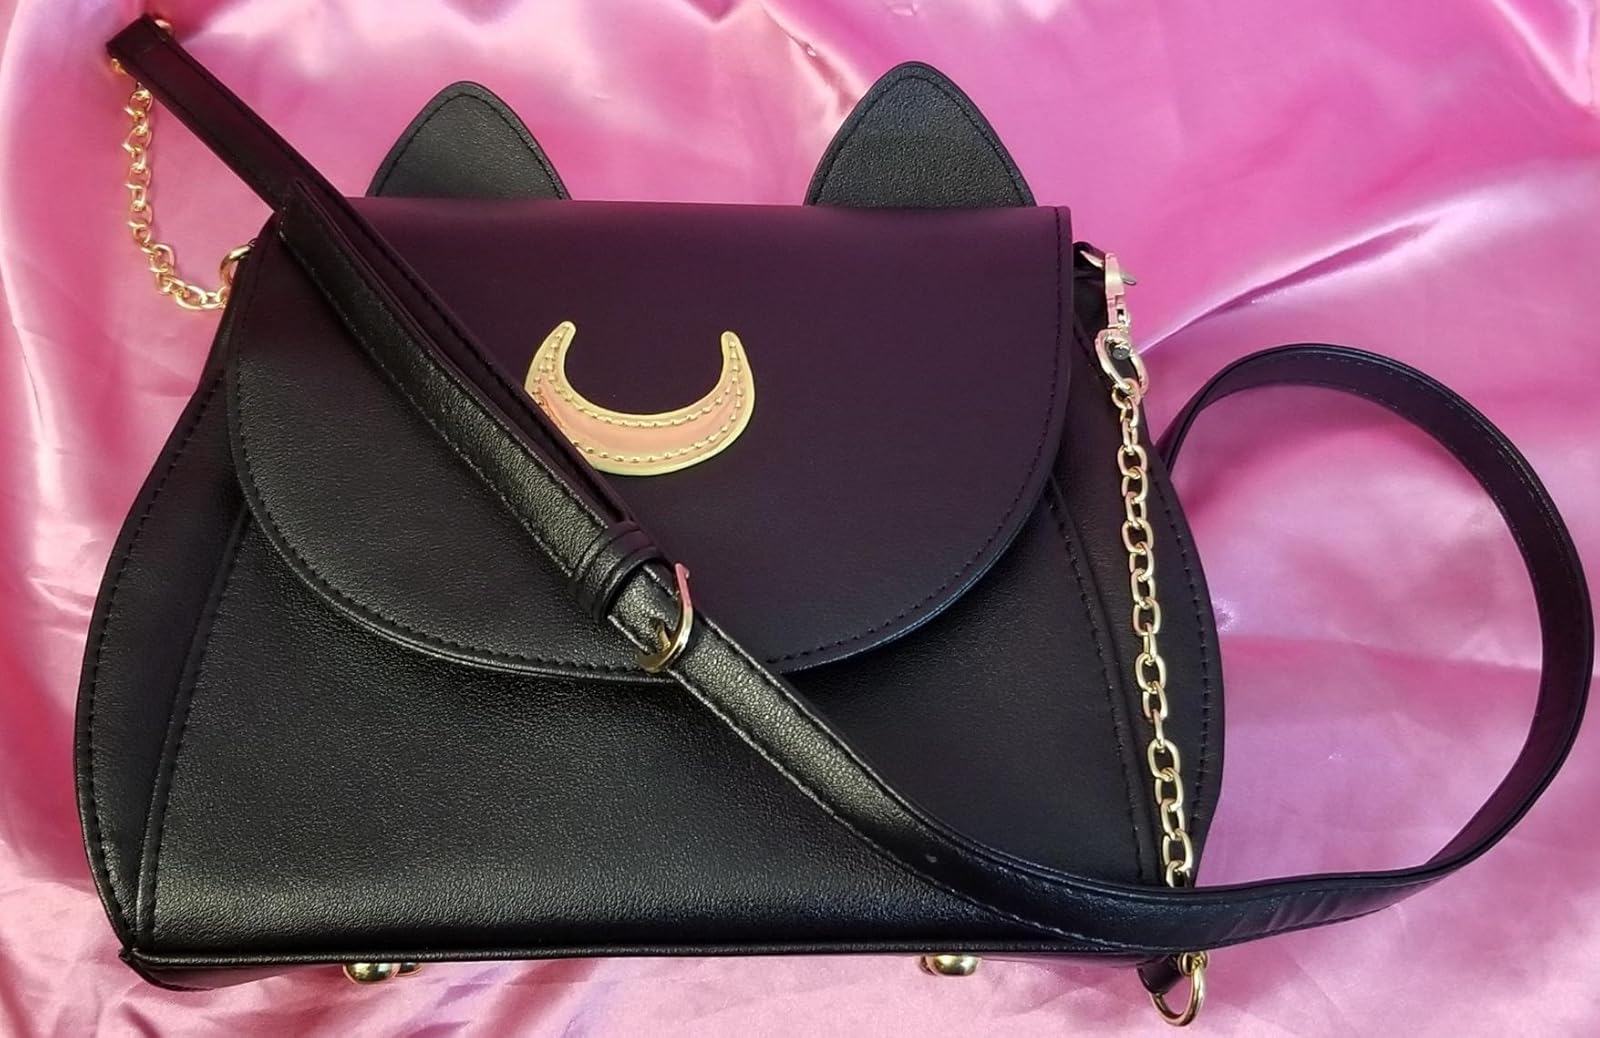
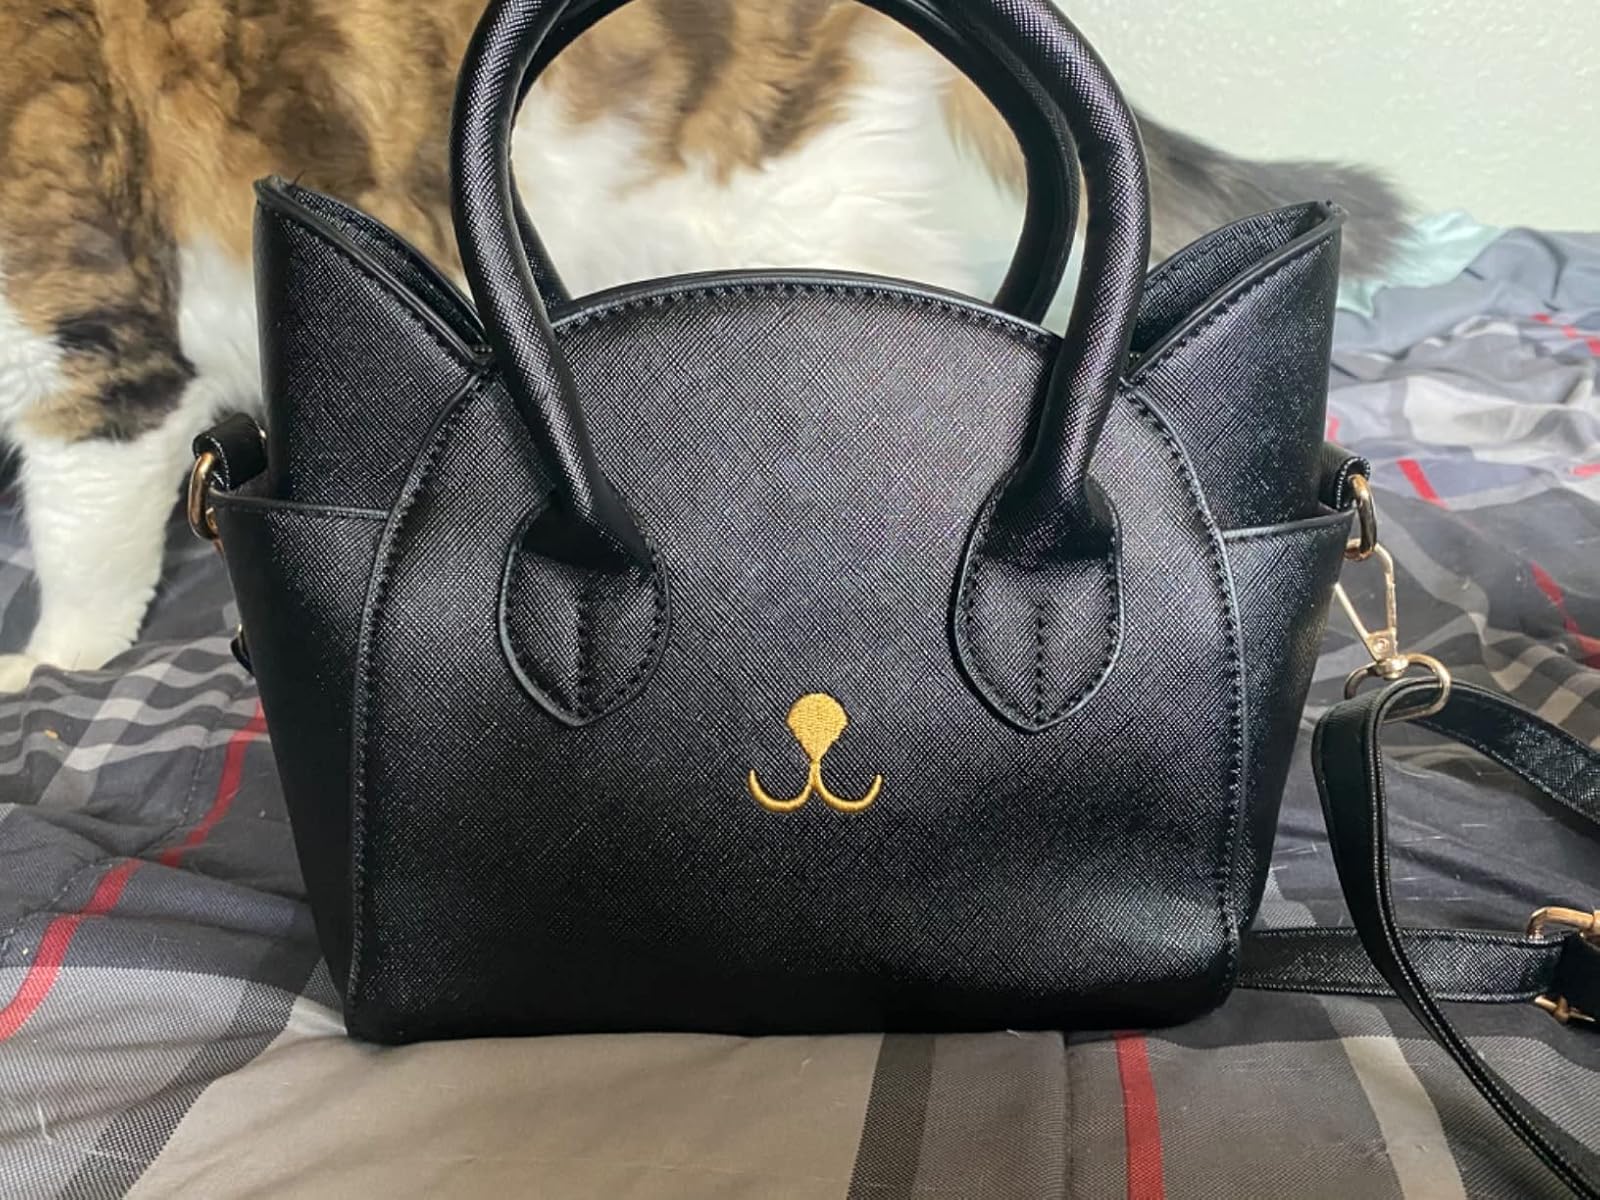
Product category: accessories_handbag
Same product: no